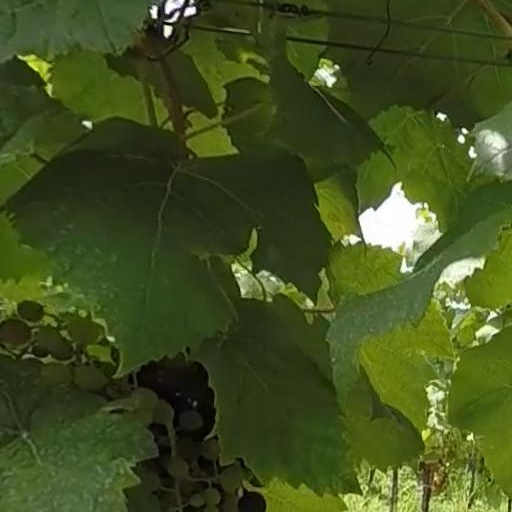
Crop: grape